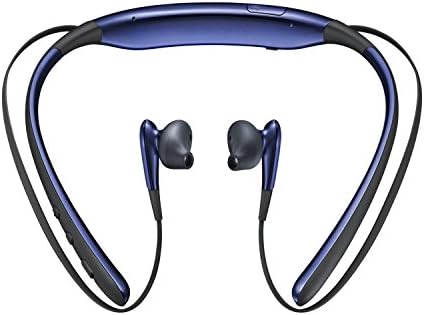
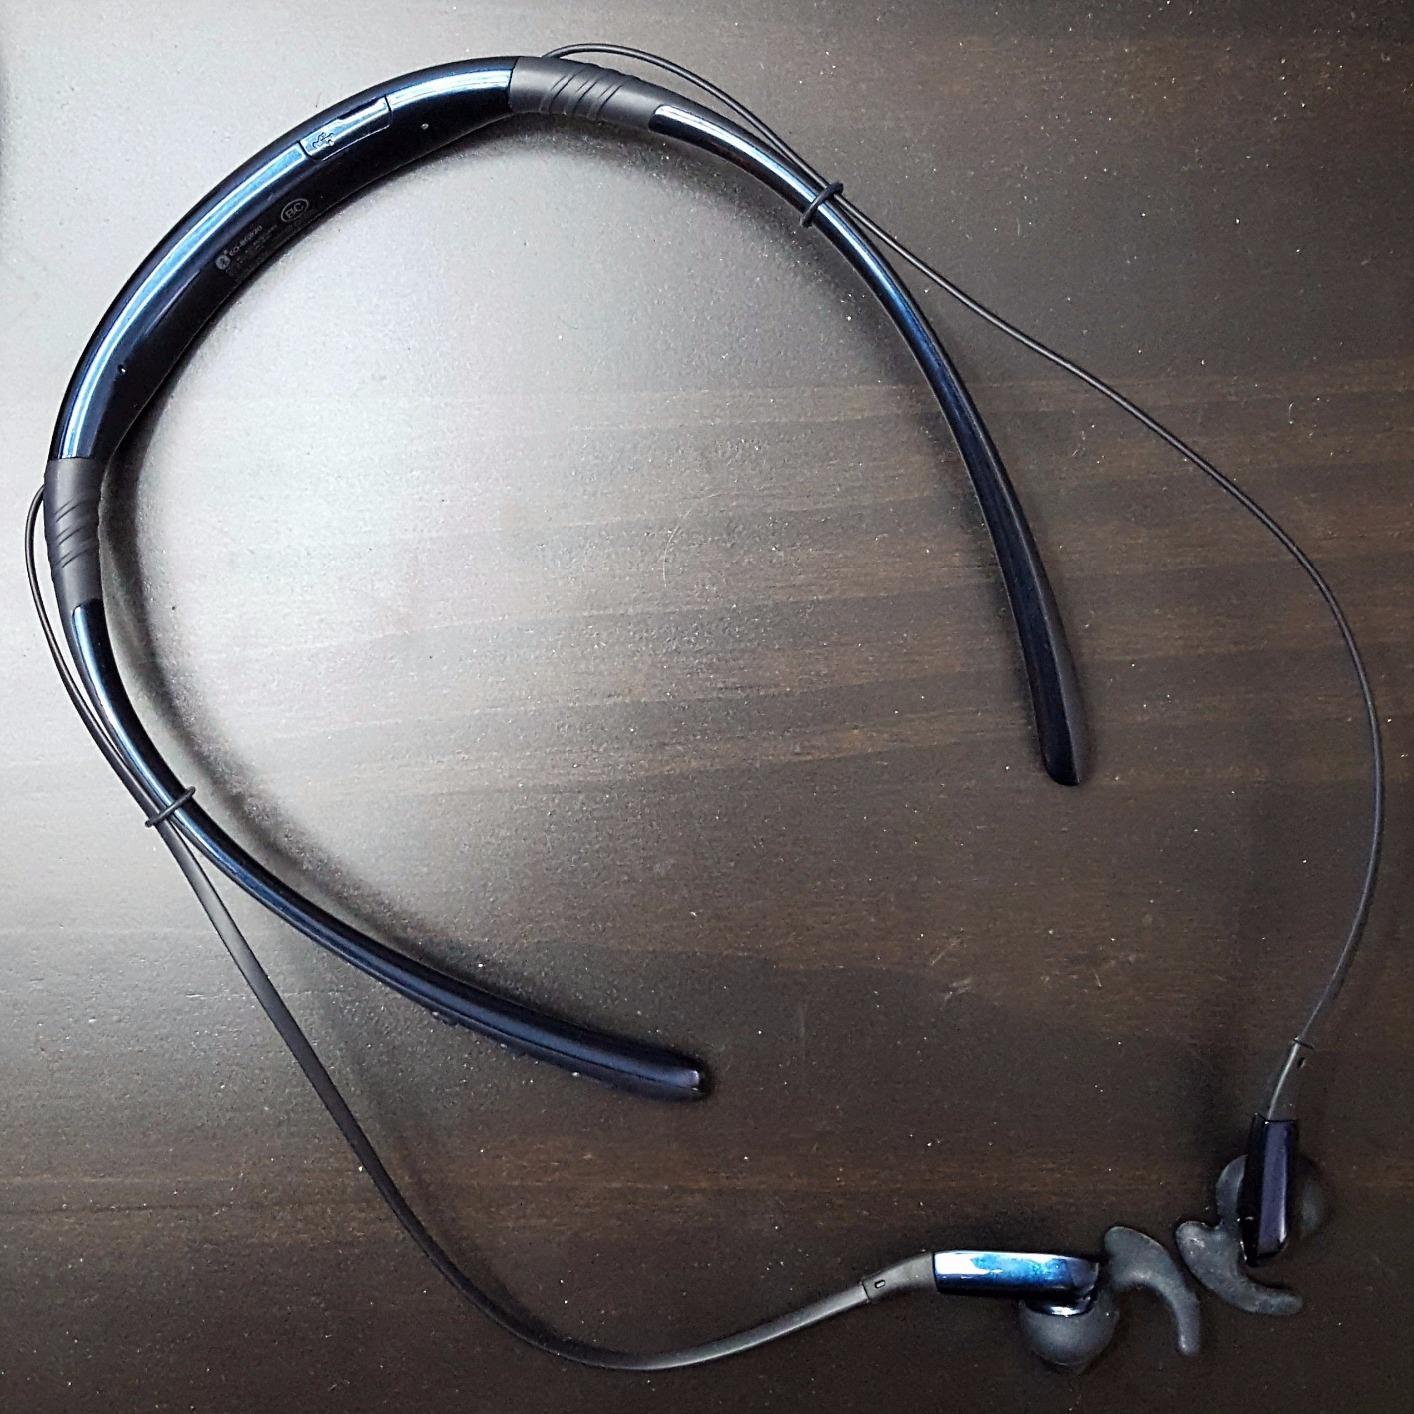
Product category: headphones
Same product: yes